Douglas R. White

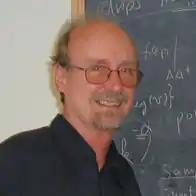
Douglas R. White

Douglas R. White (1942 – 22 August 2021) was an American complexity researcher, social anthropologist, sociologist, and social network researcher at the University of California, Irvine.